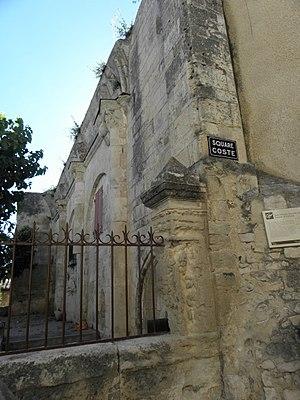
Église de l'Invention-de-Saint-Étienne de Castries (34). Costale intérieure nord de la nef.
Cet article recense les monuments historiques français classés en 1960.
Castries est une commune française située dans le département de l'Hérault en région Occitanie.
Cet article recense une partie des monuments historiques de l'Hérault, en France.